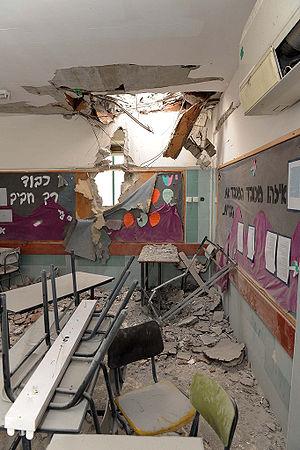
La guerre de Gaza est une opération militaire israélienne dans la bande de Gaza, qui débuta le samedi 27 décembre 2008 à 11 h 30 du matin UTC+2 en riposte à des attaques du Hamas, caractérisée d'abord par des raids aériens elle est suivie par une offensive terrestre lancée le 3 janvier 2009 vers 19 heures 30. L'objectif déclaré de l'armée israélienne est de mettre fin aux tirs de roquettes Qassam du Hamas lancés depuis la bande de Gaza sur les populations israéliennes, en particulier sur la ville voisine de Sderot, et à son réapprovisionnement en armement, en s'en prenant aux militants du Hamas et en détruisant des infrastructures qu'il utilise, en particulier les centaines de tunnels creusés sous la frontière entre la bande de Gaza et le Sinaï égyptien.